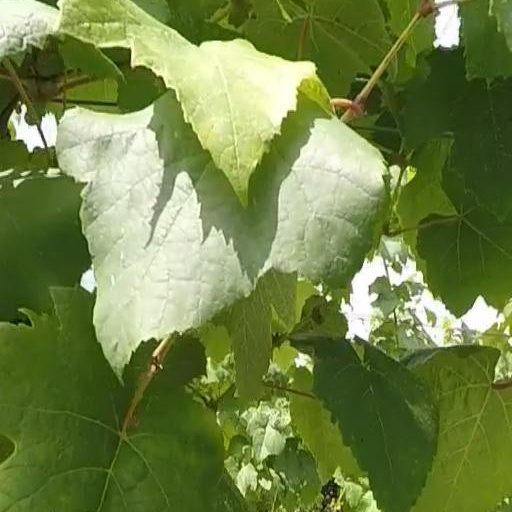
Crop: grape